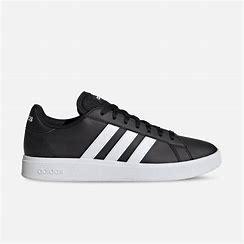
Brand: Adidas
Model: Grand Court Base